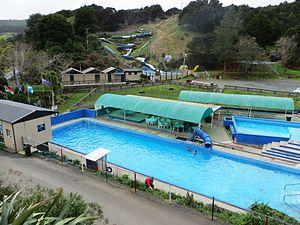
Le fleuve Waingaro est un cours d'eau situé dans la région de Waikato dans l’Île du Nord de la Nouvelle-Zélande.